Alappuzha

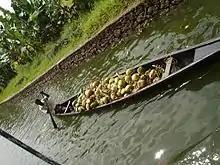
Alappuzha has extensive backwaters used for transportation and tourism purposes too.

According to the 2011 census, Alappuzha Municipality+Outgrowths had a population of 240,991 with 116,439 men and 124,552 women. The City spreads over Alappuzha municipality and the outgrowths of Punnapra and Kalarcode villages with an area of and population density of 3,675 persons per square kilometre. There were 22,361 persons under six years of age. The literacy rate of Alappuzha city stands at 95.81% with 209,201 literates where 101,927 are males (97.3%) and 107,274 are females (94.43%). Alappuzha had a sex ratio of 1070.